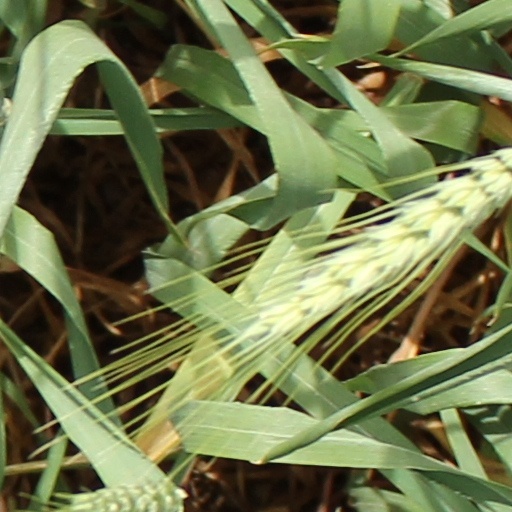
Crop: wheat